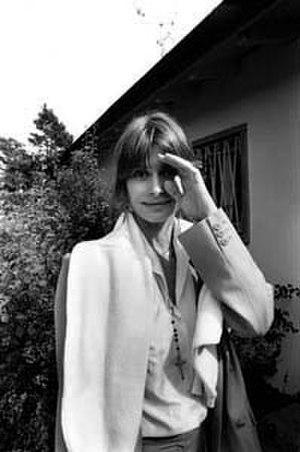
Nastassja Kinski
Nastassja Nakszynski, dite Nastassja Kinski, née le 24 janvier 1961 à Berlin, est une actrice et mannequin de nationalité allemande.